Long Hard Road Out of Hell

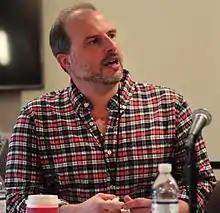
Stephen Thomas Erlewine praised "Long Hard Road Out of Hell".

In his review of "Lest We Forget: The Best Of", "The Chicago Maroon" Matt Zakosek wrote that "every time you're ready to write him off as the obligatory recording artist of the moment to piss off the religious right, Manson comes out of left field with a surprisingly heartfelt, poetic track like 'The Reflecting God' or 'Long Hard Road Out of Hell.'" Jim Louvau of the "Phoenix New Times" deemed it one of his favorite songs by the band, alongside "Get Your Gunn" (1994). Chillingworth of "Metal Hammer" ranked the song sixth on his list of "The 10 most underrated Marilyn Manson songs", saying "'Long Hard Road Out Of Hell' is more than your standard Manson banger. It served as a weird body of water in which Manson tested some of his tricks".